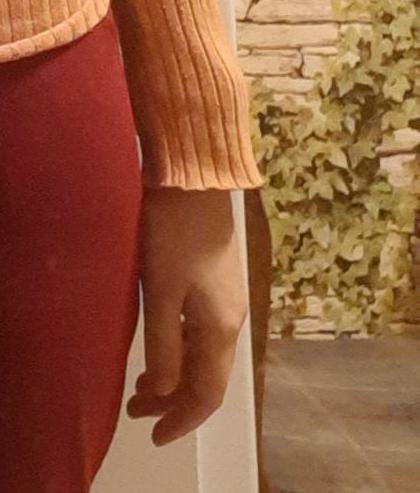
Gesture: no_gesture